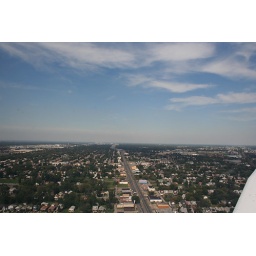
I can see my house from here...if not for the trees in the way.